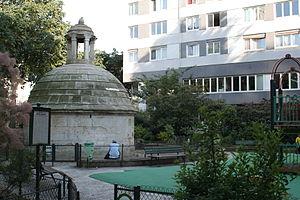
Regard de la Lanterne, dans le jardin du Regard-de-la-Lanterne, Paris 19e arrondissement.
Le jardin du Regard-de-la-Lanterne est un espace vert du 19ᵉ arrondissement de Paris.